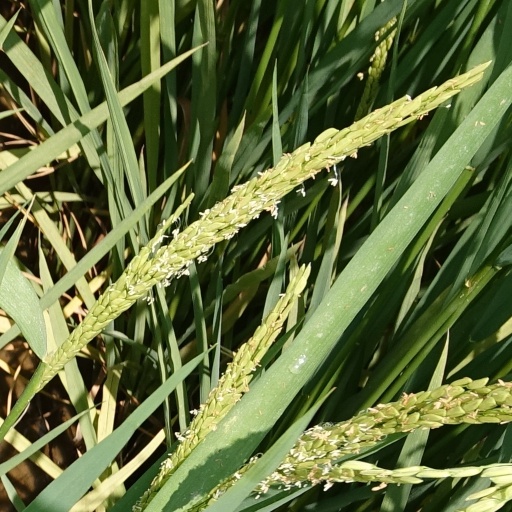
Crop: rice